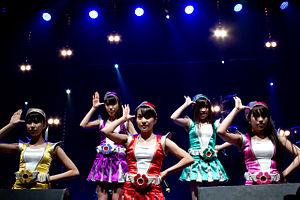
Sailor Moon Crystal est une série télévisée d’animation japonaise, créée d’après le manga Sailor Moon de Naoko Takeuchi par les studios Toei Animation, diffusée à partir du 5 juillet 2014 en streaming sur Niconico. L’apparence des personnages de cette nouvelle série est revue pour se situer à mi-chemin entre le manga original et le dessin animé de 1992. En France, les deux premières saisons ont été diffusée sur Canal J dès septembre 2015.
Momoiro Clover Z, ou en abrégé Momoclo, est un groupe féminin de J-pop et pop punk japonais. Le groupe est composé d'idoles japonaises ayant commencé leur carrière en mai 2008.